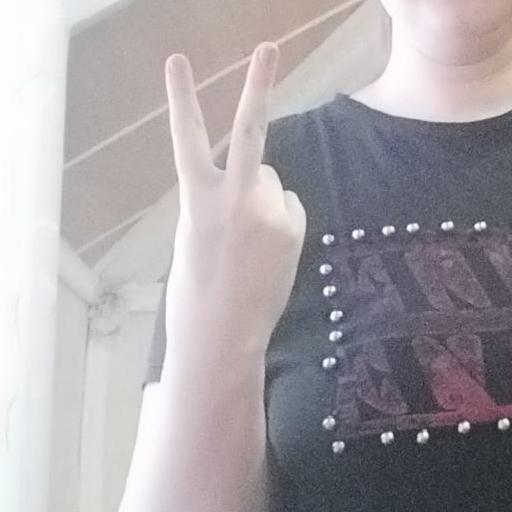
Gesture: peace_inverted